Allene oxide

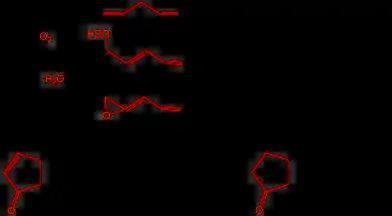
Pathway for biosynthesis of jasmonic acid via allene oxide intermediate. Highlighted is the pentadiene core that is the site of the reactions.

Nevertheless, allene oxides are extremely unstable even in biological contexts, decomposing with a half-life of approximately 15-30 s.